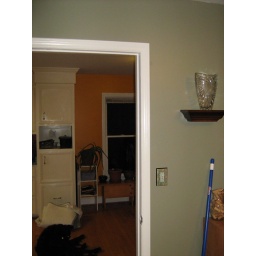
This is after we got rid of all the farking wall paper and got the walls in the kitchen and breakfast nook painted.